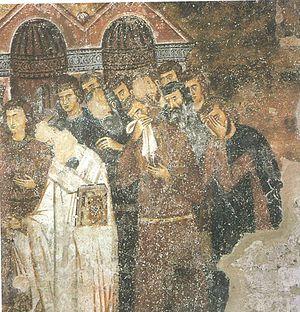
Le monastère de Sopoćani est un monastère orthodoxe serbe situé à 7 km de Novi Pazar, près des sources de la Raška et à proximité de Vieux Ras, qui fut le centre de l’État serbe médiéval de Rascie. Il est inscrit sur la liste des monuments culturels d'importance exceptionnelle de la République de Serbie.